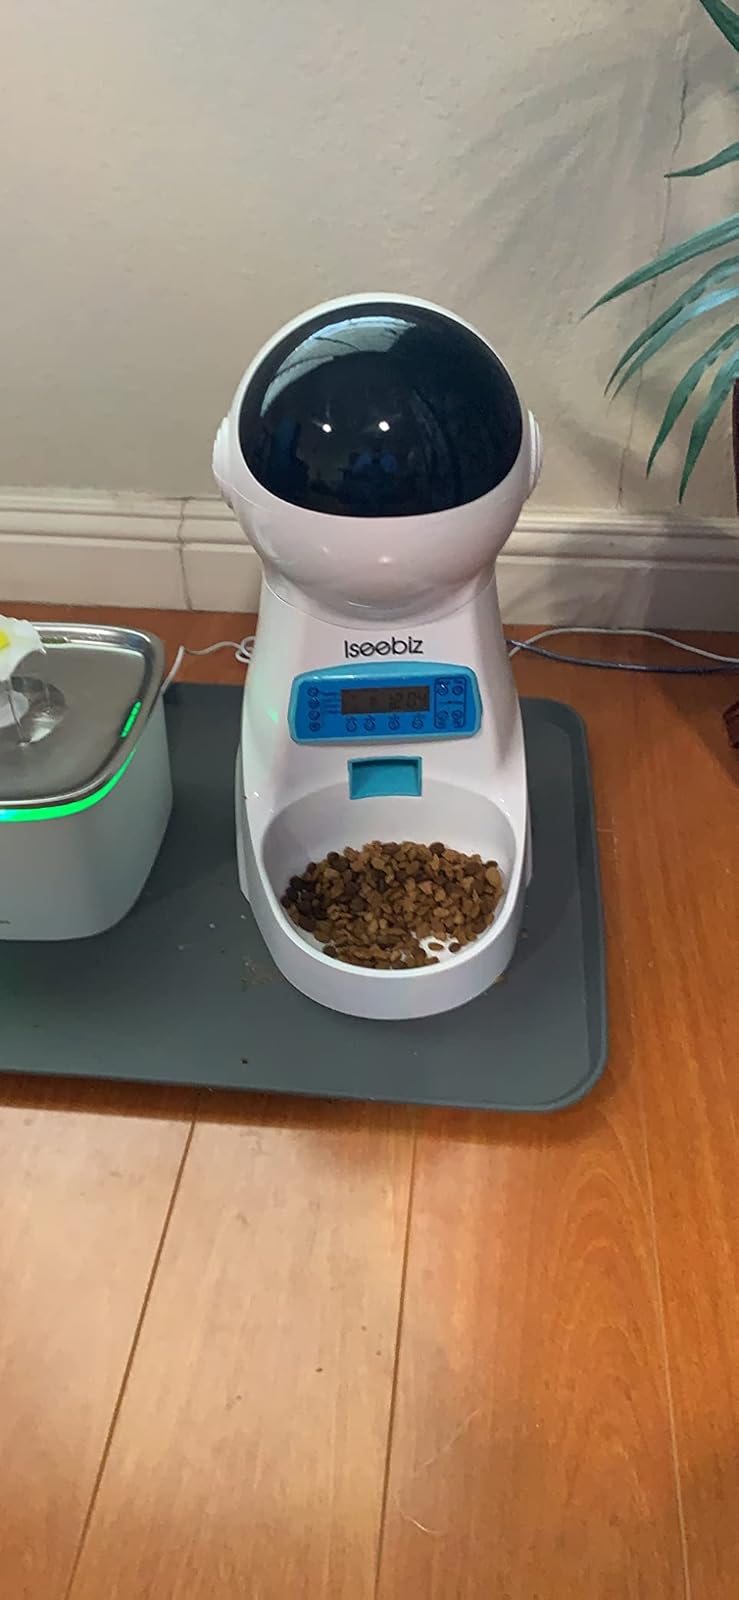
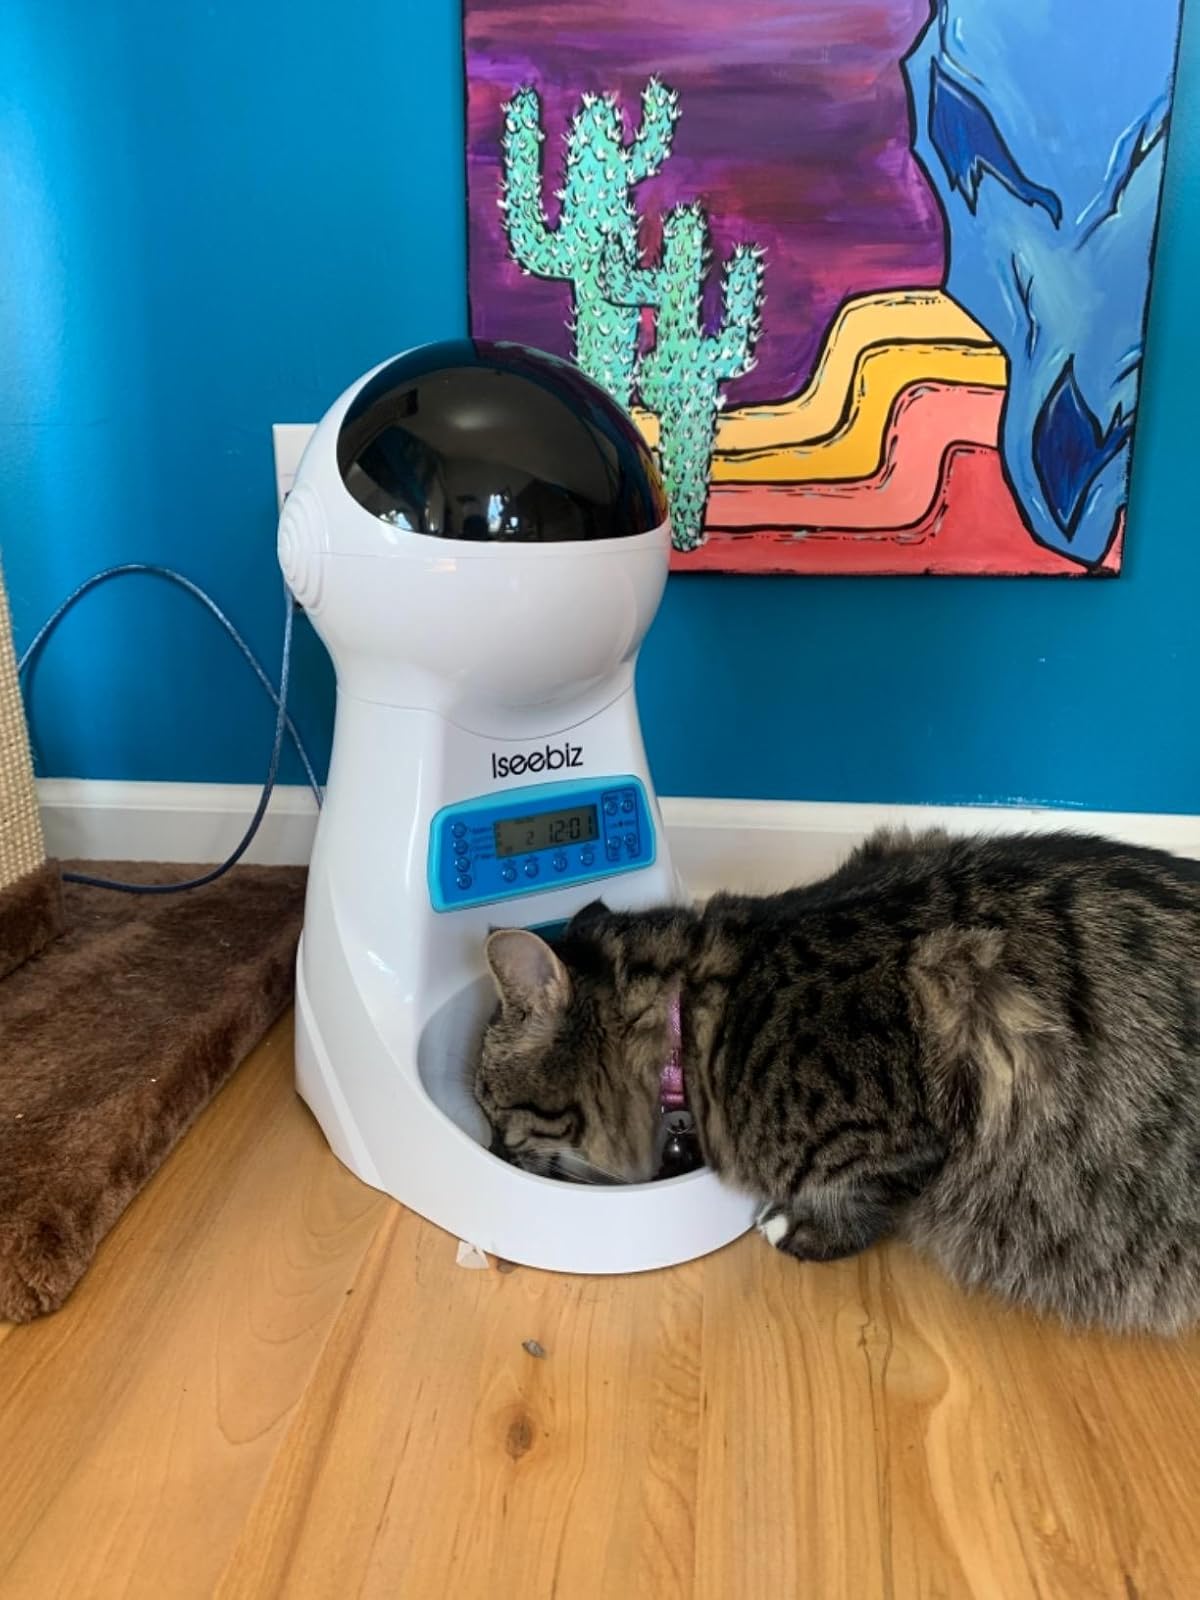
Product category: items_feeder
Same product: yes